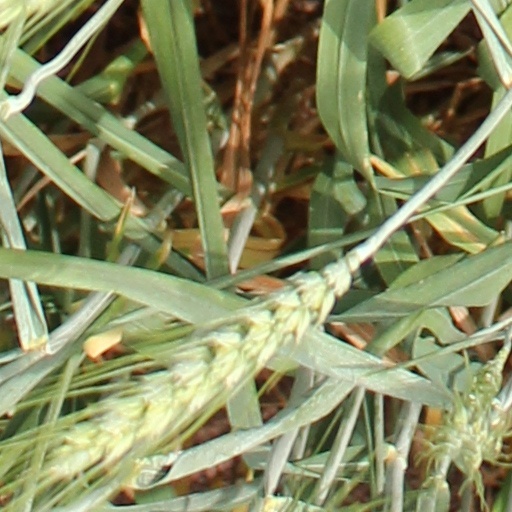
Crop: wheat